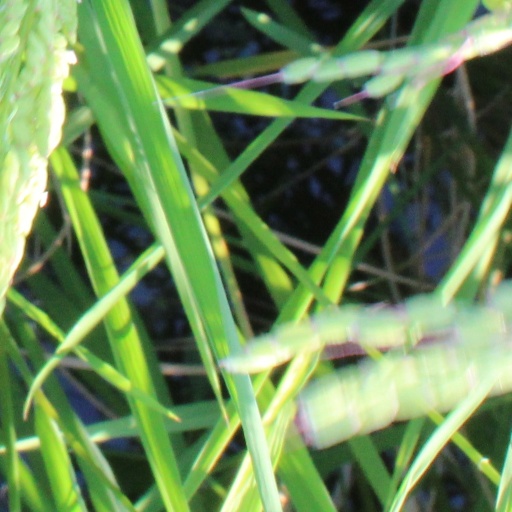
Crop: rice